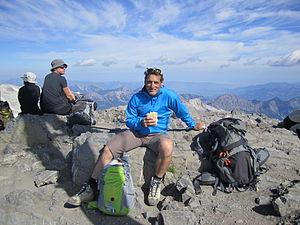
Norbert Joos, souvent appelé Noppa Joos, né le 6 septembre 1960 à Coire et mort le 10 juillet 2016 sur le piz Bernina, est un alpiniste suisse.